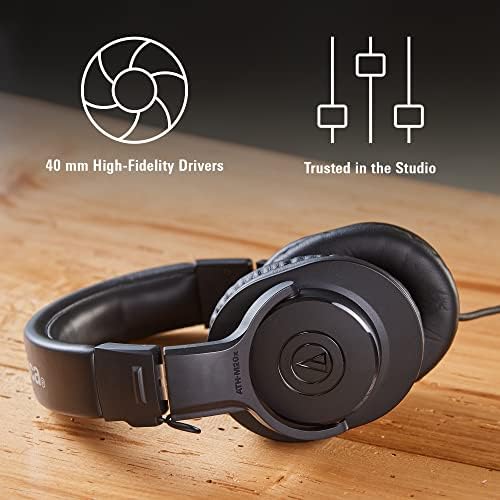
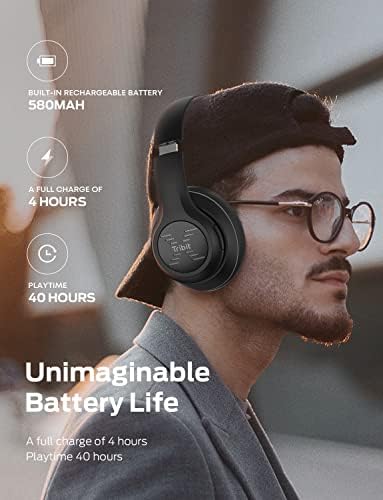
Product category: headphones
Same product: no